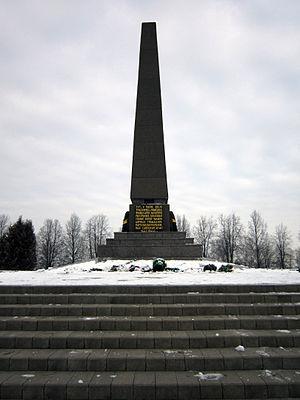
Maly Trostenets est un petit village situé à 12 km au sud-est de Minsk en Biélorussie, où furent exterminées entre 40 000 et 60 000 personnes, pour la plupart juives, entre mai 1942 et juin 1944.